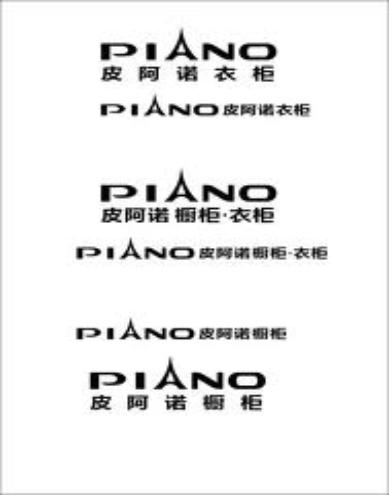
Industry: Necessities